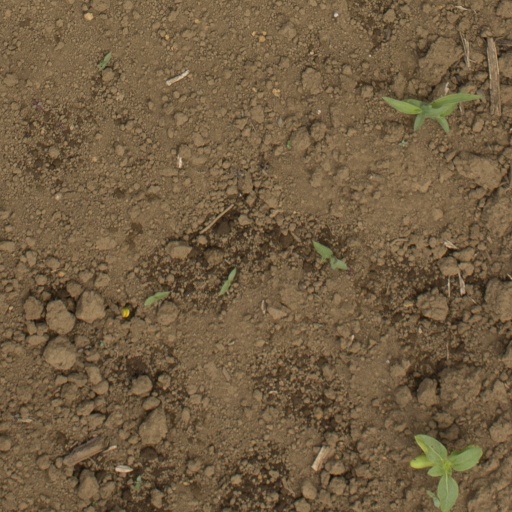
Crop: Jerusalem artichoke